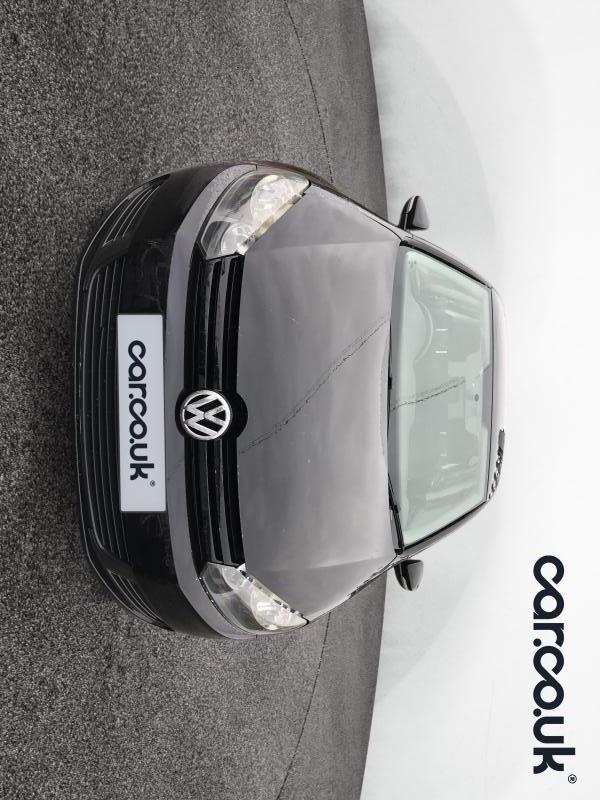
Aucun dommage détecté.
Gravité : aucun